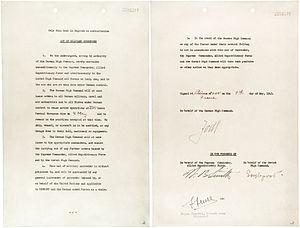
Les actes de capitulation du Troisième Reich sont constitués par les deux versions de l’Acte de reddition militaire — en anglais : Act of military surrender — qui constituent le texte légal de la capitulation du Troisième Reich par lequel le Haut Commandement des forces armées allemandes s'est rendu de manière simultanée sans condition aux hauts commandements suprêmes des forces expéditionnaires alliées en Europe et de l'Union soviétique, à la fin de la Seconde Guerre mondiale, en Europe. La première capitulation a été signée à Reims le 7 mai 1945 à 2 h 41, la seconde à Berlin le 8 mai 1945 à 23 h 1, heure de Berlin, soit le 9 mai 1945 à 1 h 1, heure de Moscou.
Le 8 mai 1945 est la date, dans le calendrier grégorien, d'au moins deux événements historiques :
La capitulation sans condition est le fait, pour une ou plusieurs parties belligérantes, de renoncer à la poursuite du conflit et de se soumettre immédiatement aux forces ennemies sans aucune compensation, économique, territoriale, politique ou autre ; renoncement et soumission qui sont traduits en un acte juridique souscrit par les plus hauts représentants, ce qui est plus rare dans le cas d'une simple reddition d'une unité combattante.